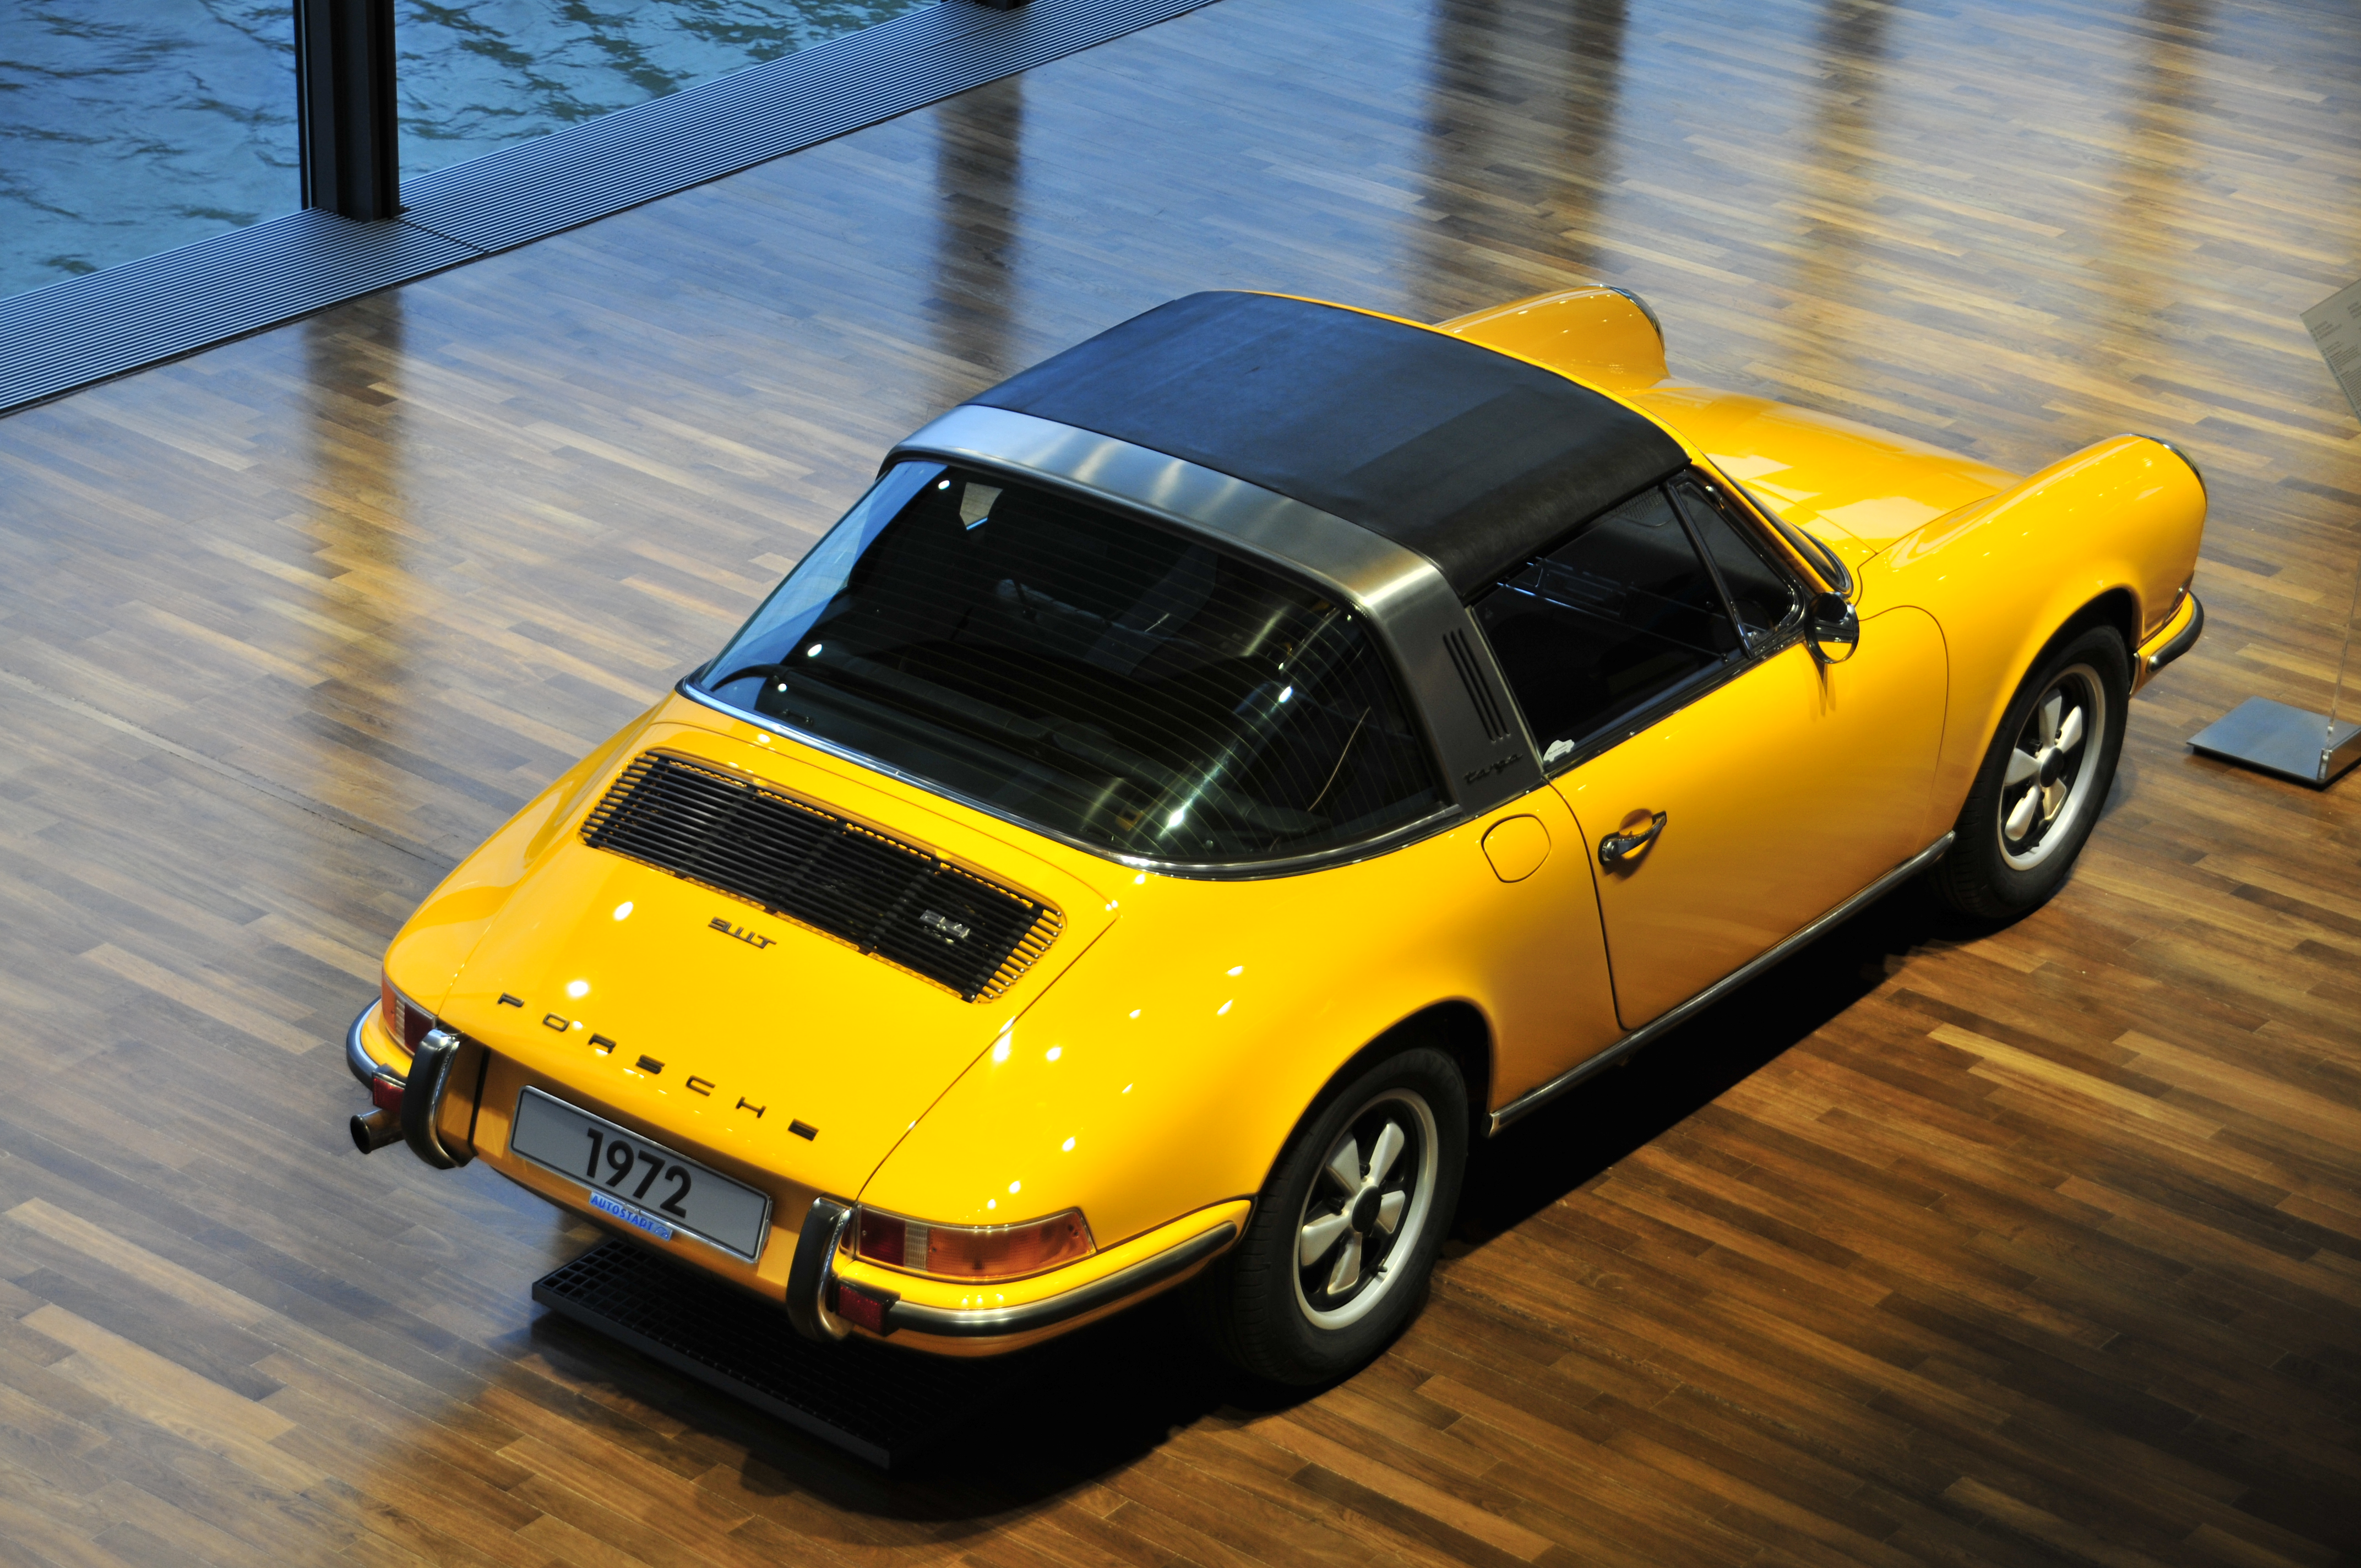
Concept: car